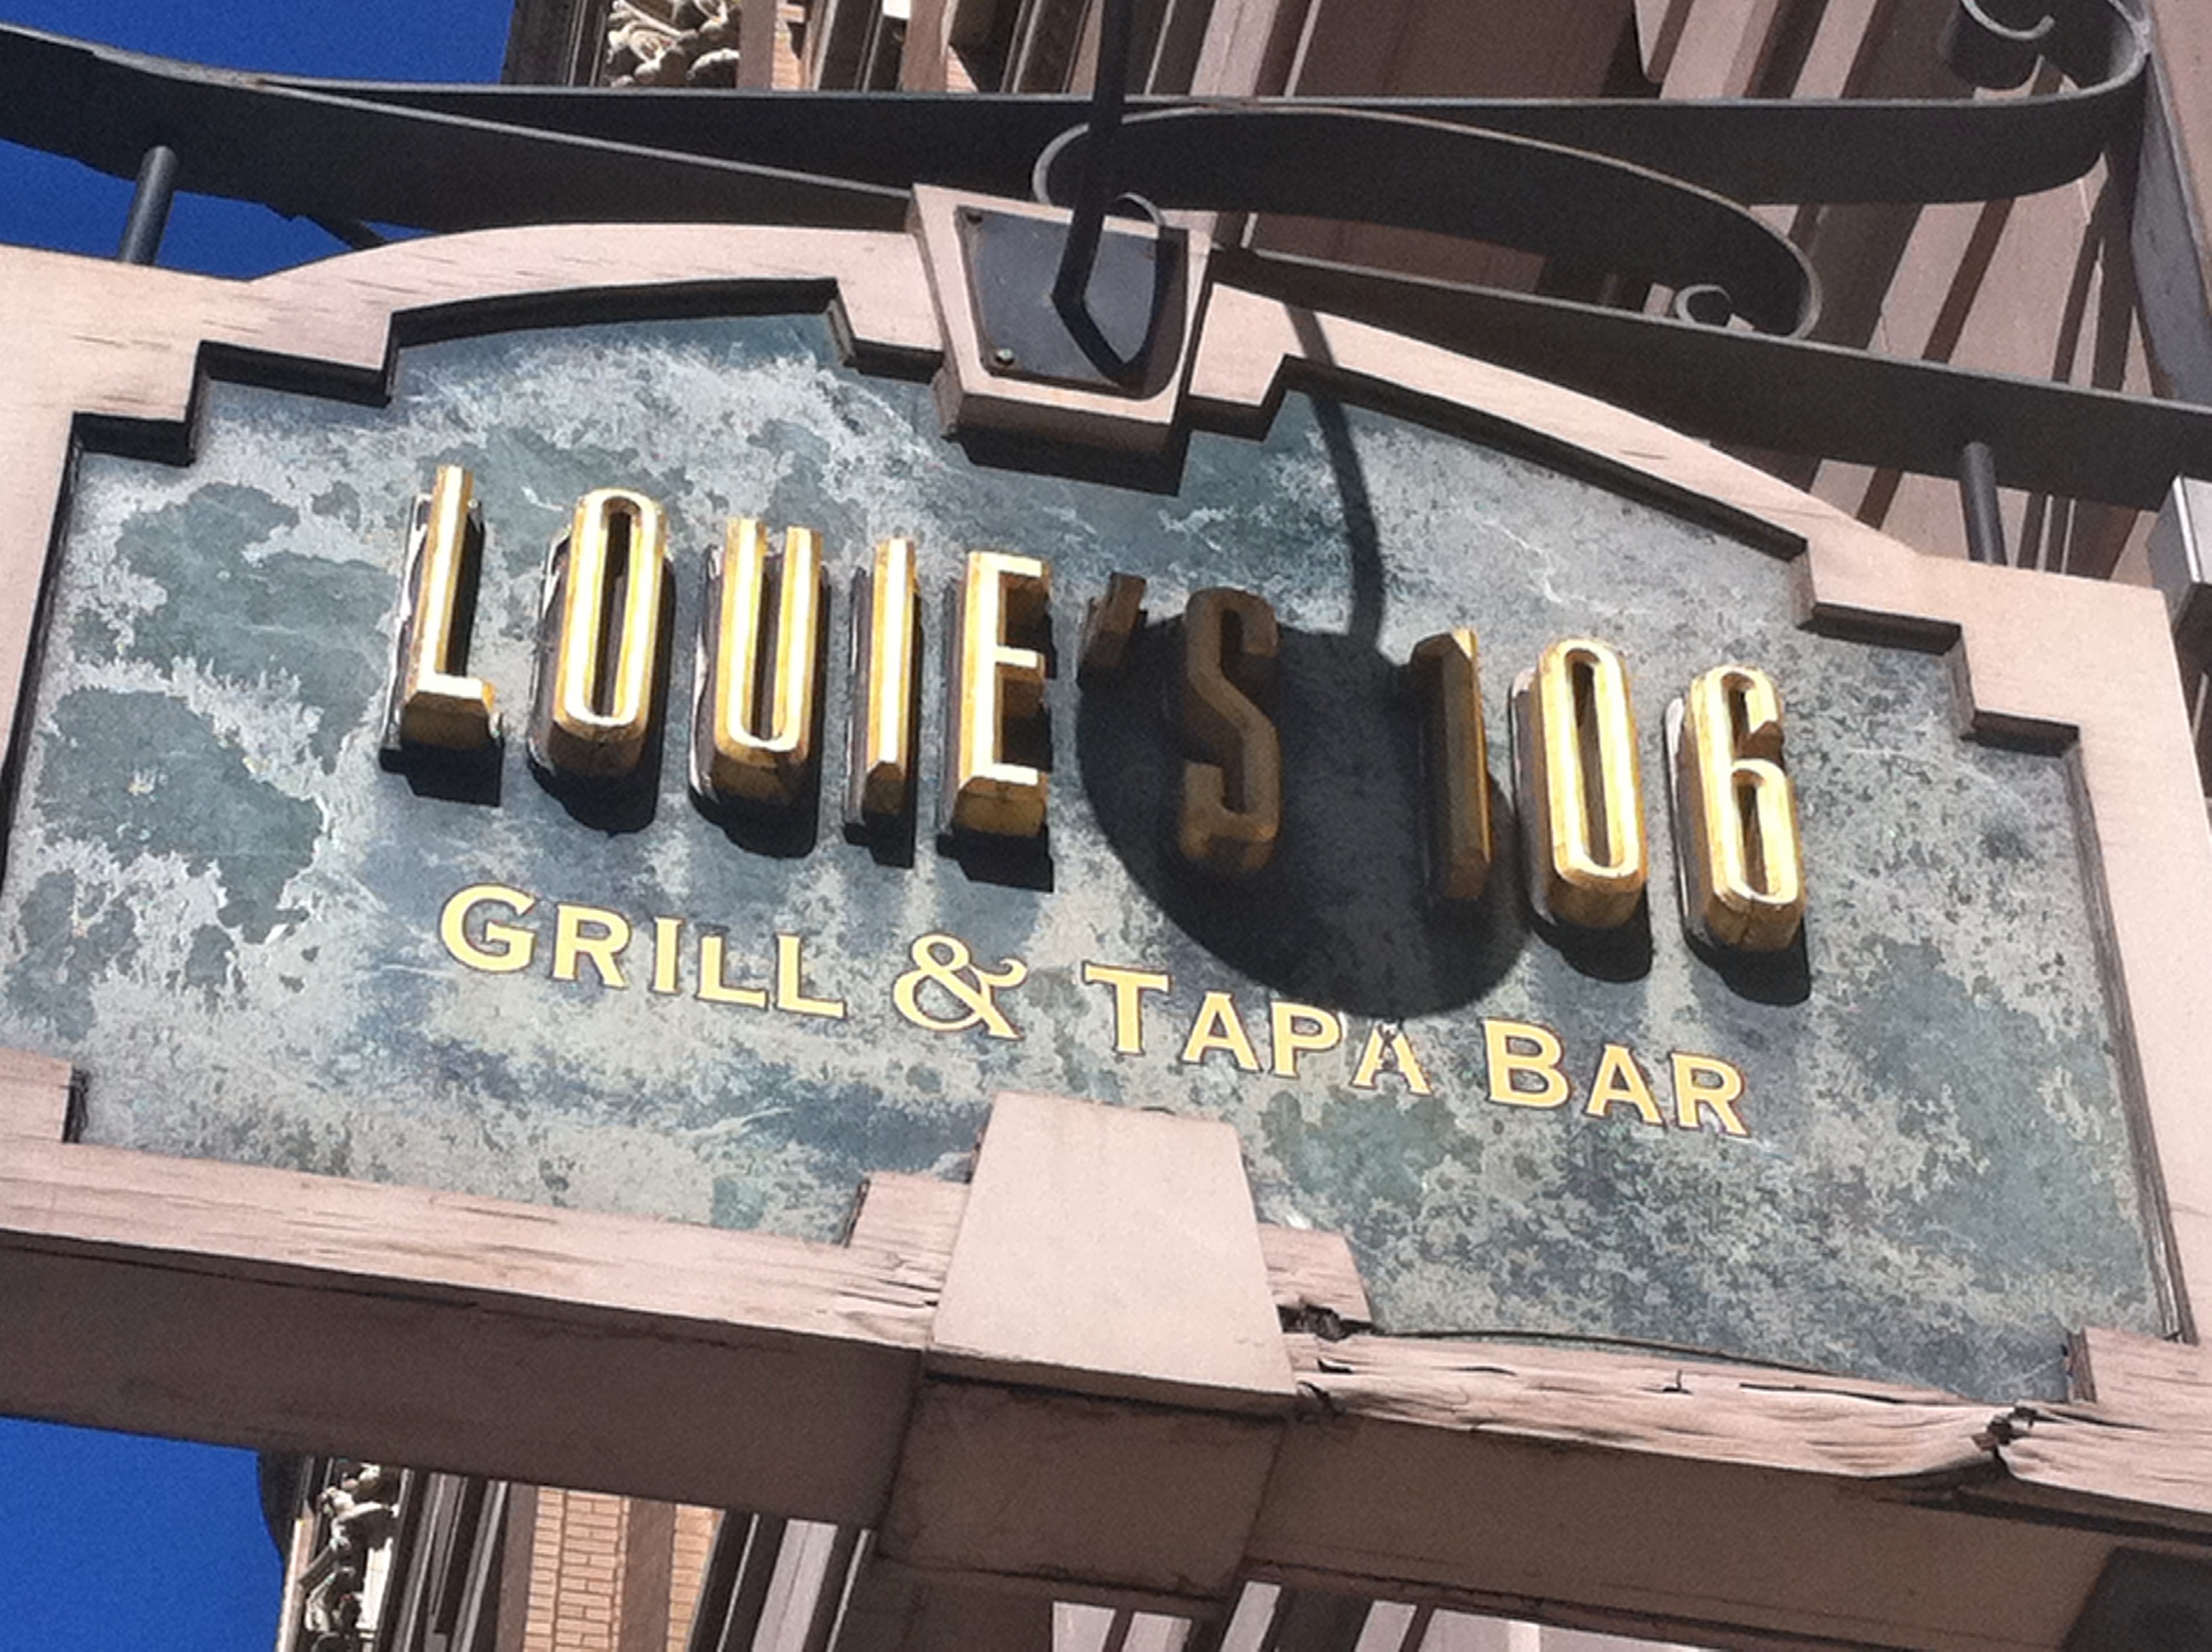
advertising, sign, art, ds106